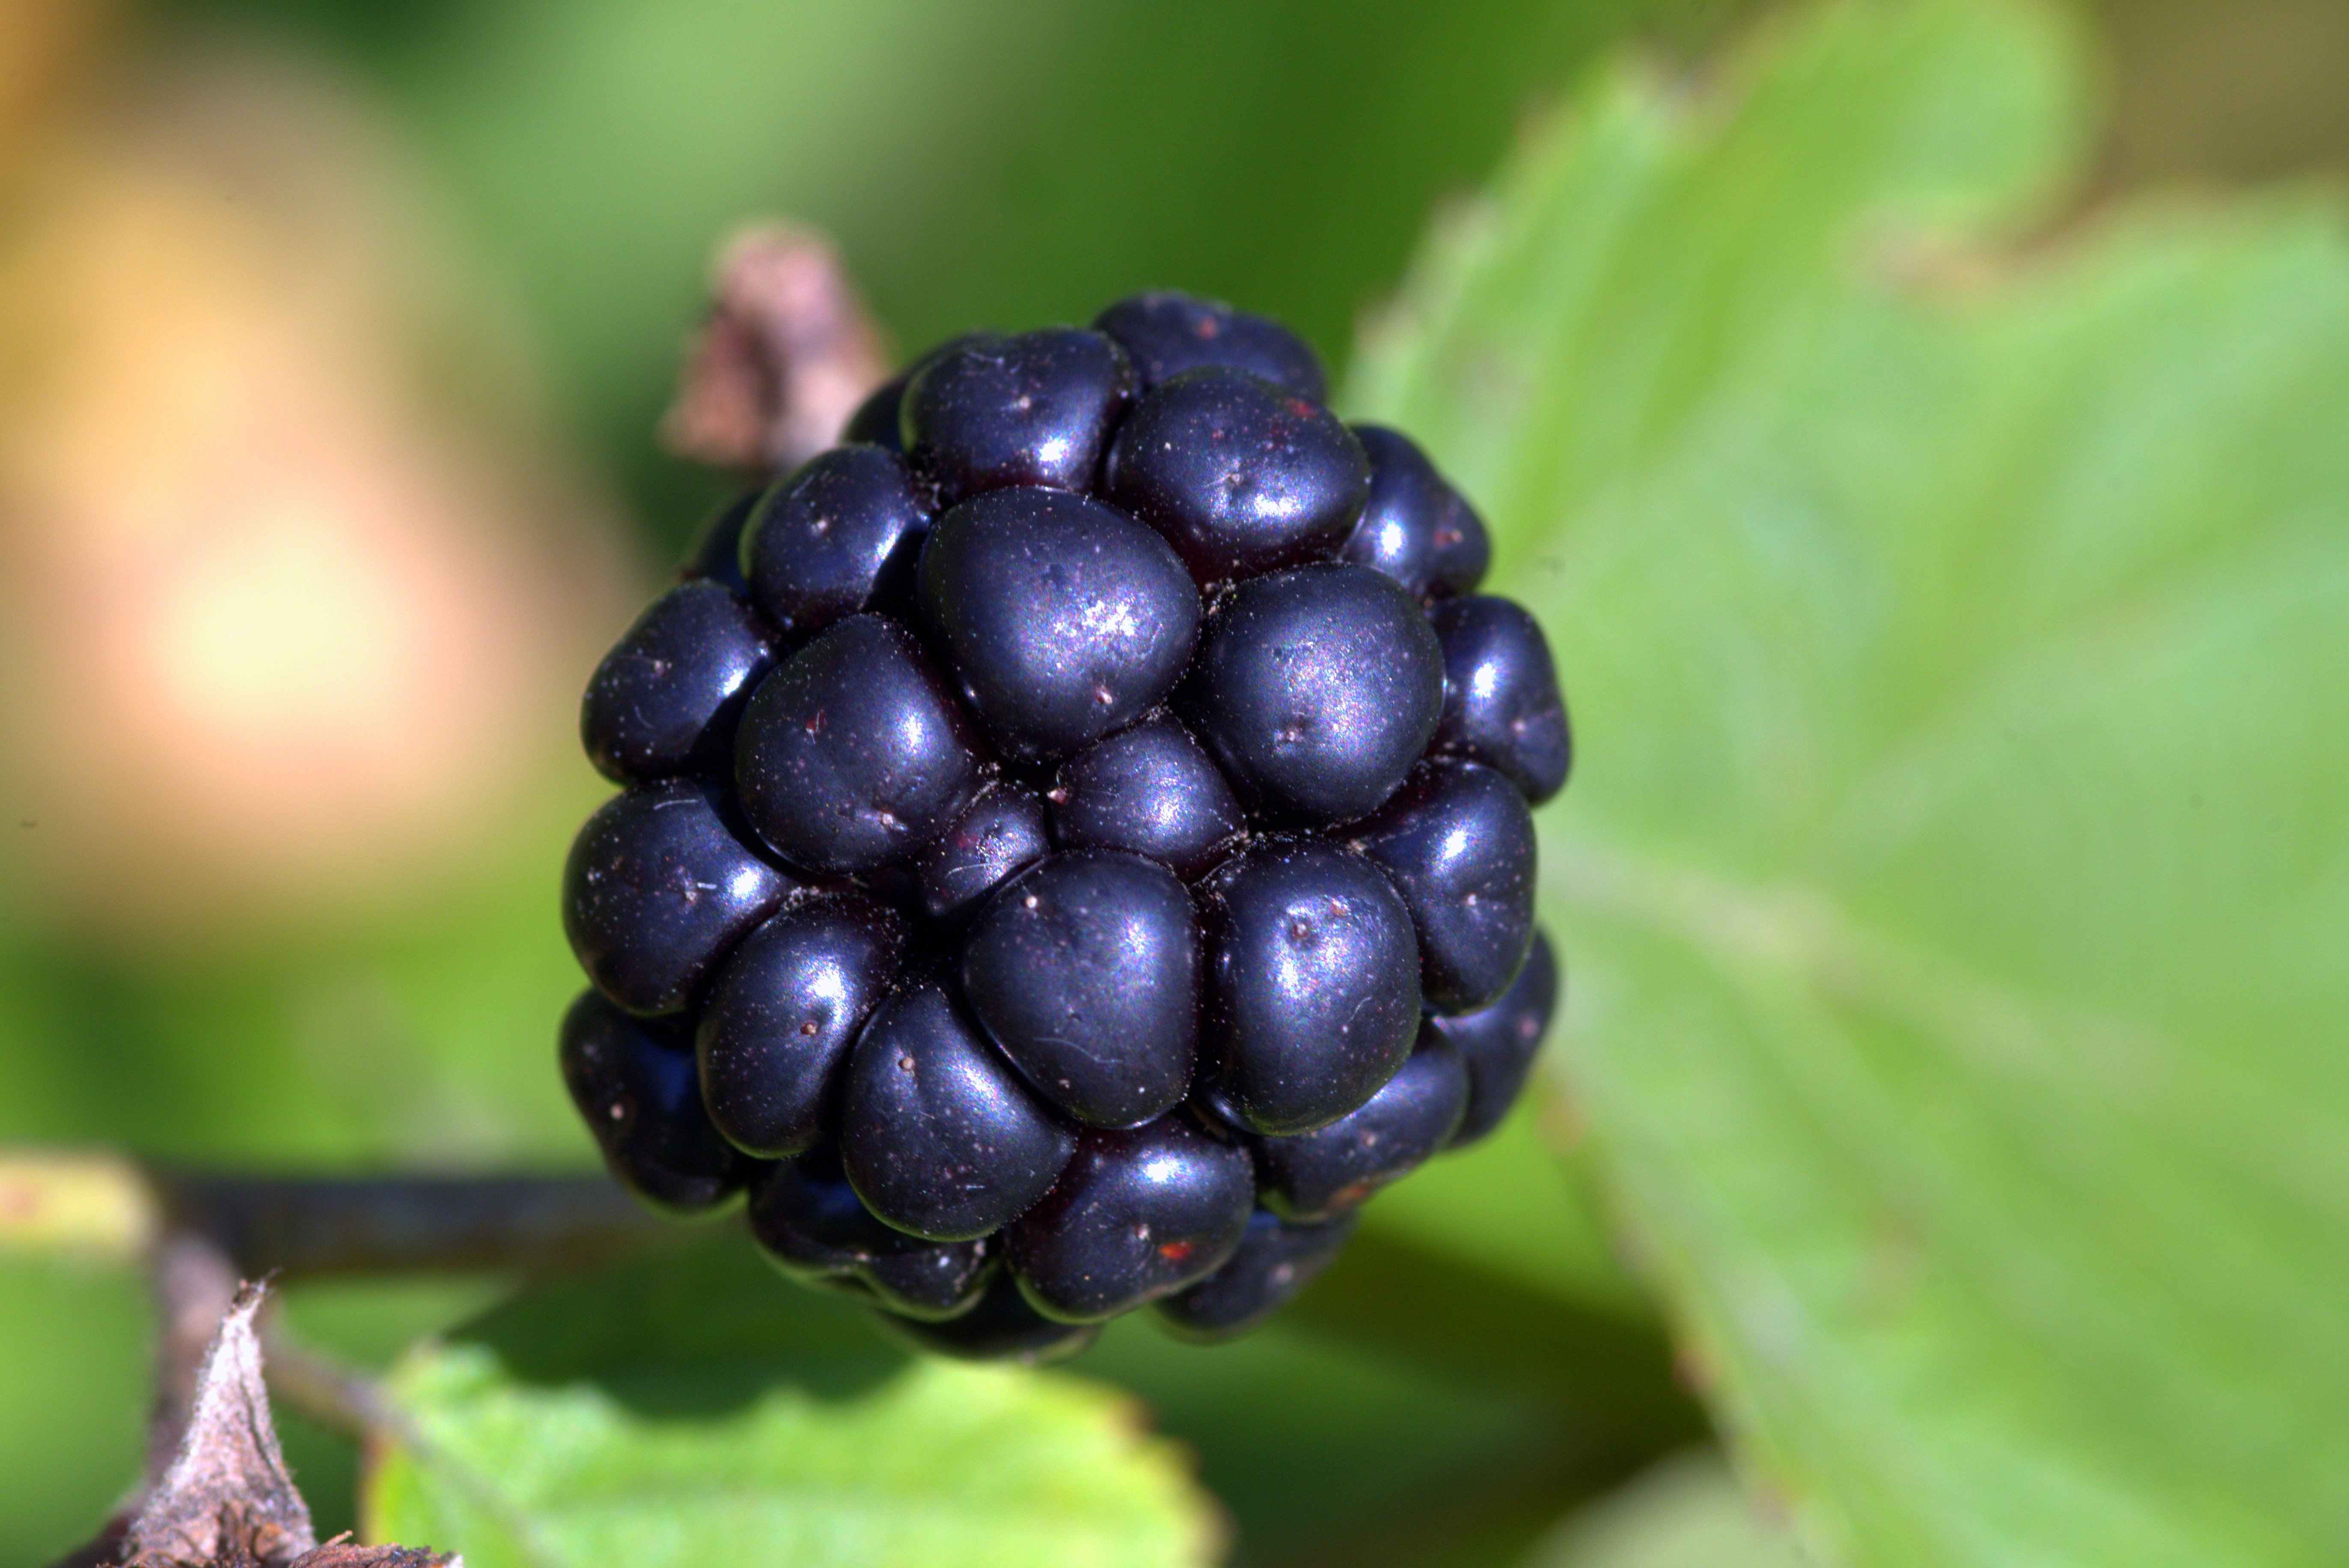
plant, fruit, berry, flower, food, produce, botany, flora, blackberry, close up, vitamin, berries, shrub, bramble, blackberries, macro photography, the freshness, flowering plant, small fruit, jagoda, fruits of the forest, black raspberry, forest fruits, bilberry, huckleberry, chokeberry, land plant, dewberry, boysenberry